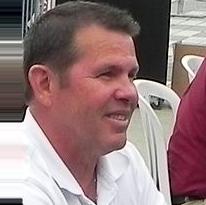
Age: 51